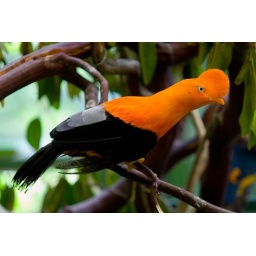
Pretty orange bird in the Lorikeet aviary at the San Diego Wild Animal Park